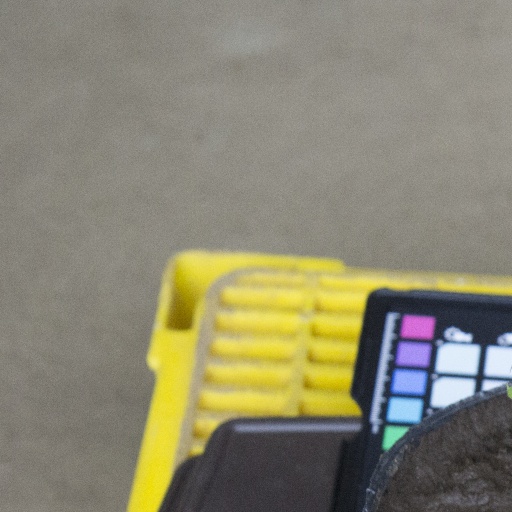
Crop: soybean